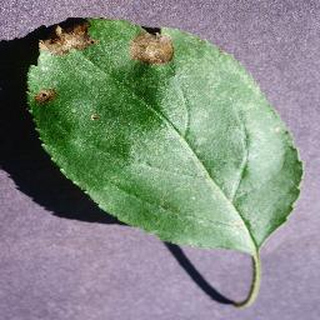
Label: apple_black_rot